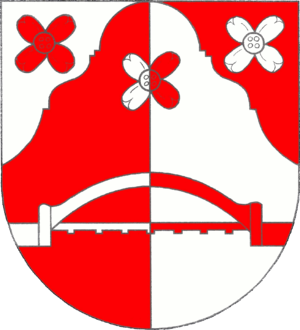
Rastorf
Coat of arms of Rastorf
Rastorf er en by og kommune i det nordlige Tyskland, beliggende i Amt Preetz-Land i den sydvestlige del af Kreis Plön. Kreis Plön ligger i den østlige/centrale del af delstaten Slesvig-Holsten.